Aluminium

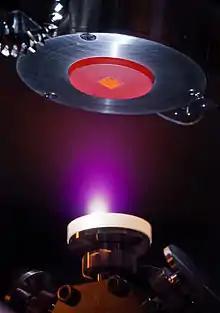
Laser deposition of alumina on a substrate

The great majority (about 90%) of aluminium oxide is converted to metallic aluminium. Being a very hard material (Mohs hardness 9), alumina is widely used as an abrasive; being extraordinarily chemically inert, it is useful in highly reactive environments such as high pressure sodium lamps. Aluminium oxide is commonly used as a catalyst for industrial processes; e.g. the Claus process to convert hydrogen sulfide to sulfur in refineries and to alkylate amines. Many industrial catalysts are supported by alumina, meaning that the expensive catalyst material is dispersed over a surface of the inert alumina. Another principal use is as a drying agent or absorbent.